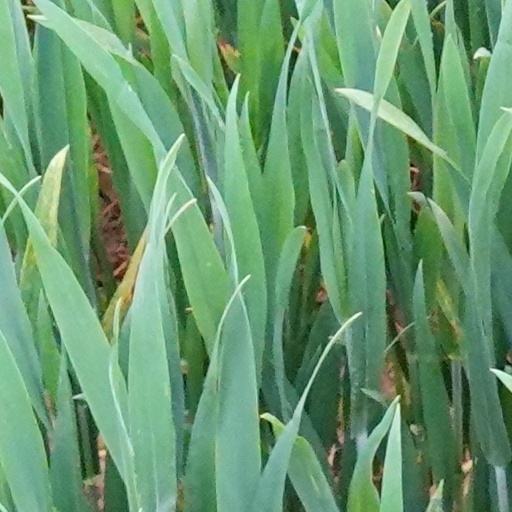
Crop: wheat